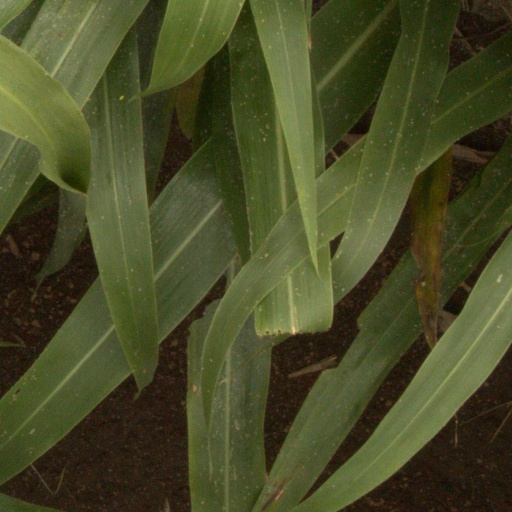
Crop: sorghum